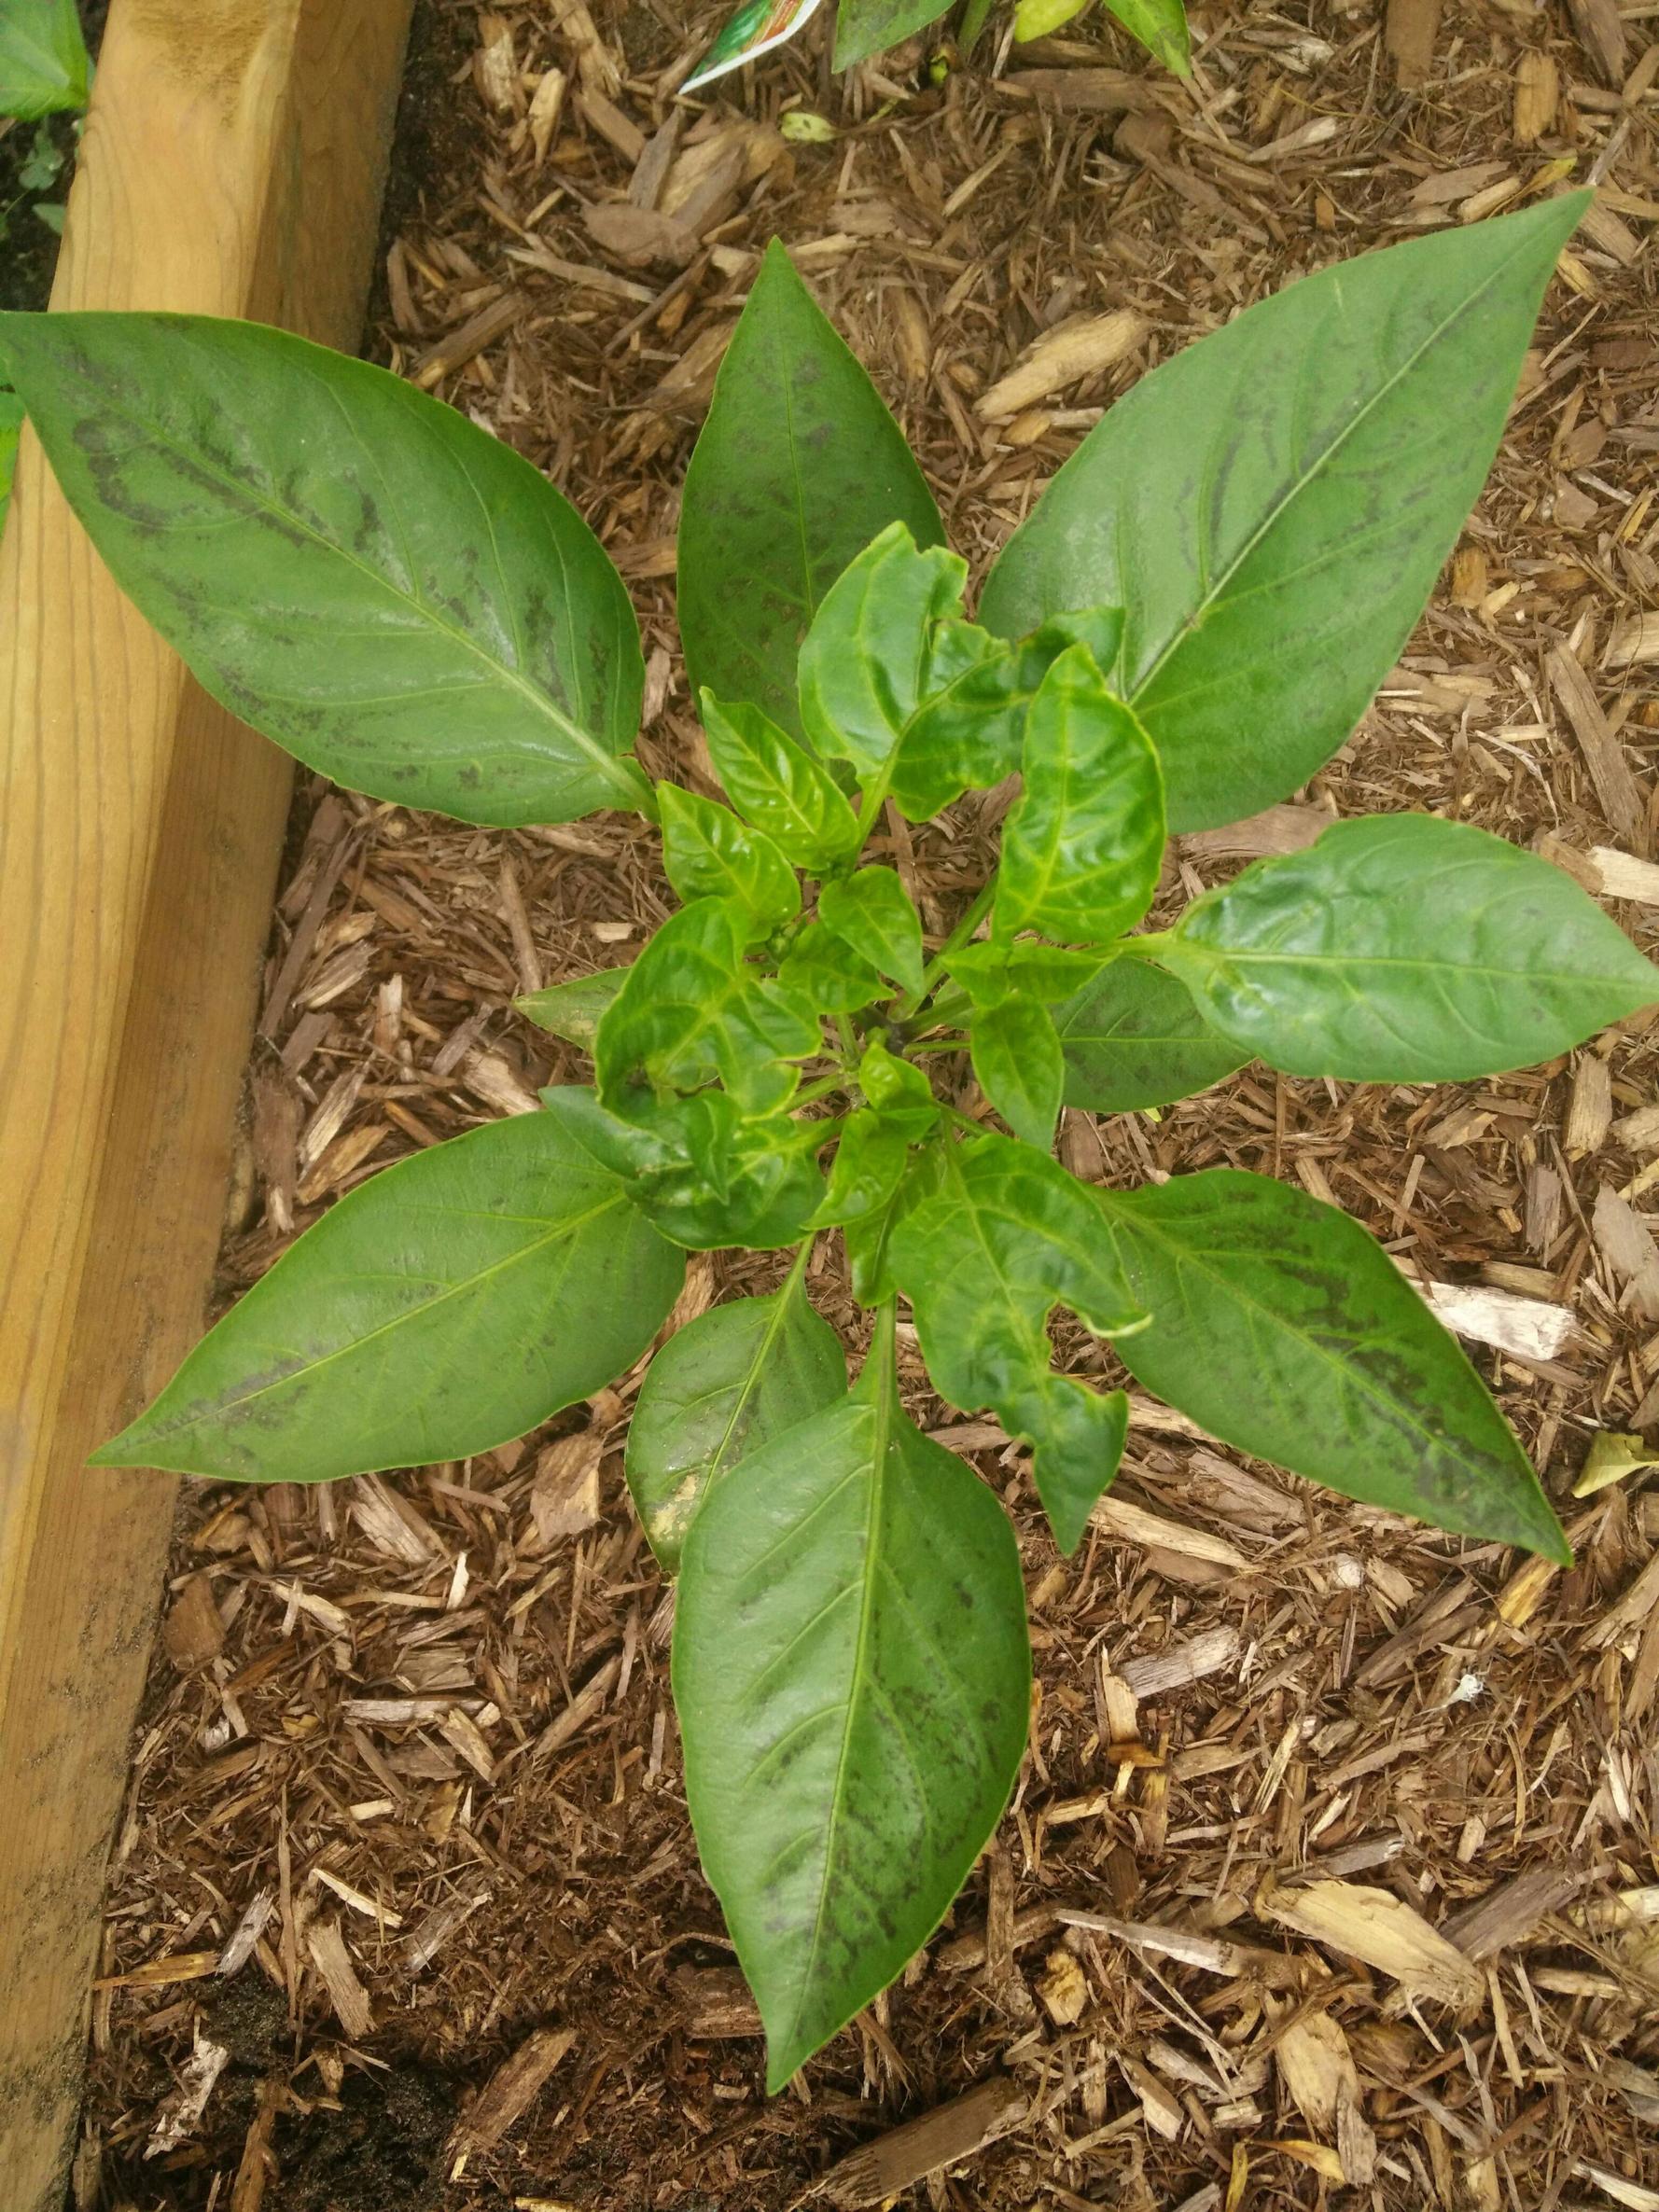
Labels: Bell_pepper leaf, Bell_pepper leaf, Bell_pepper leaf, Bell_pepper leaf, Bell_pepper leaf, Bell_pepper leaf, Bell_pepper leaf